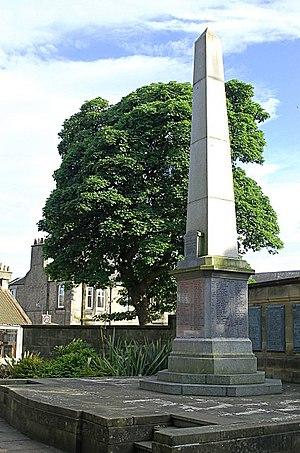
Leven est une ville écossaise de la région administrative de Fife sur l'estuaire du Forth ou Firth of Forth.